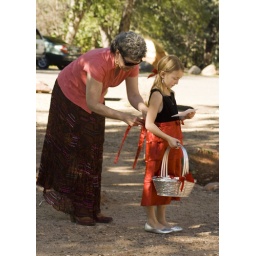
Irene helping a flower girl in need...